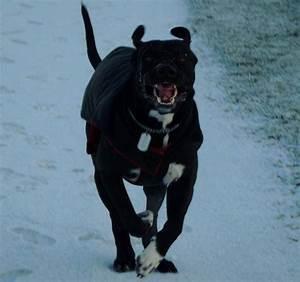
dog